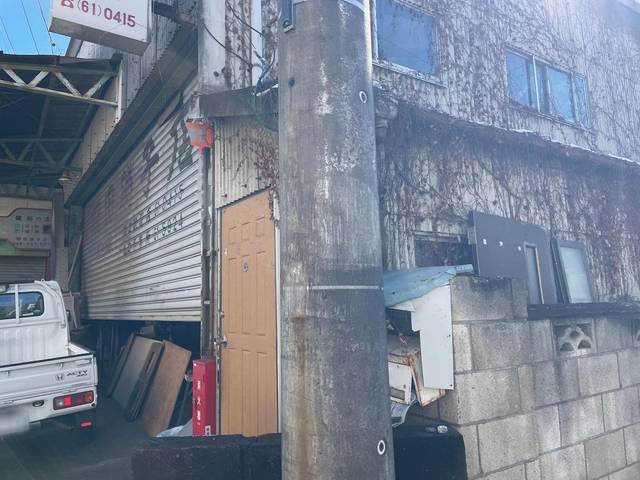
Region: Japan
Coordinates: 35.798, 139.603